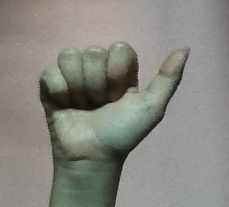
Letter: dhad